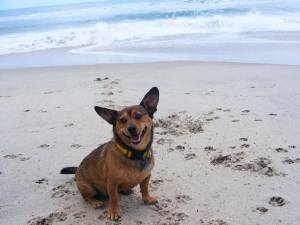
Animal: dog
Breed: chihuahua